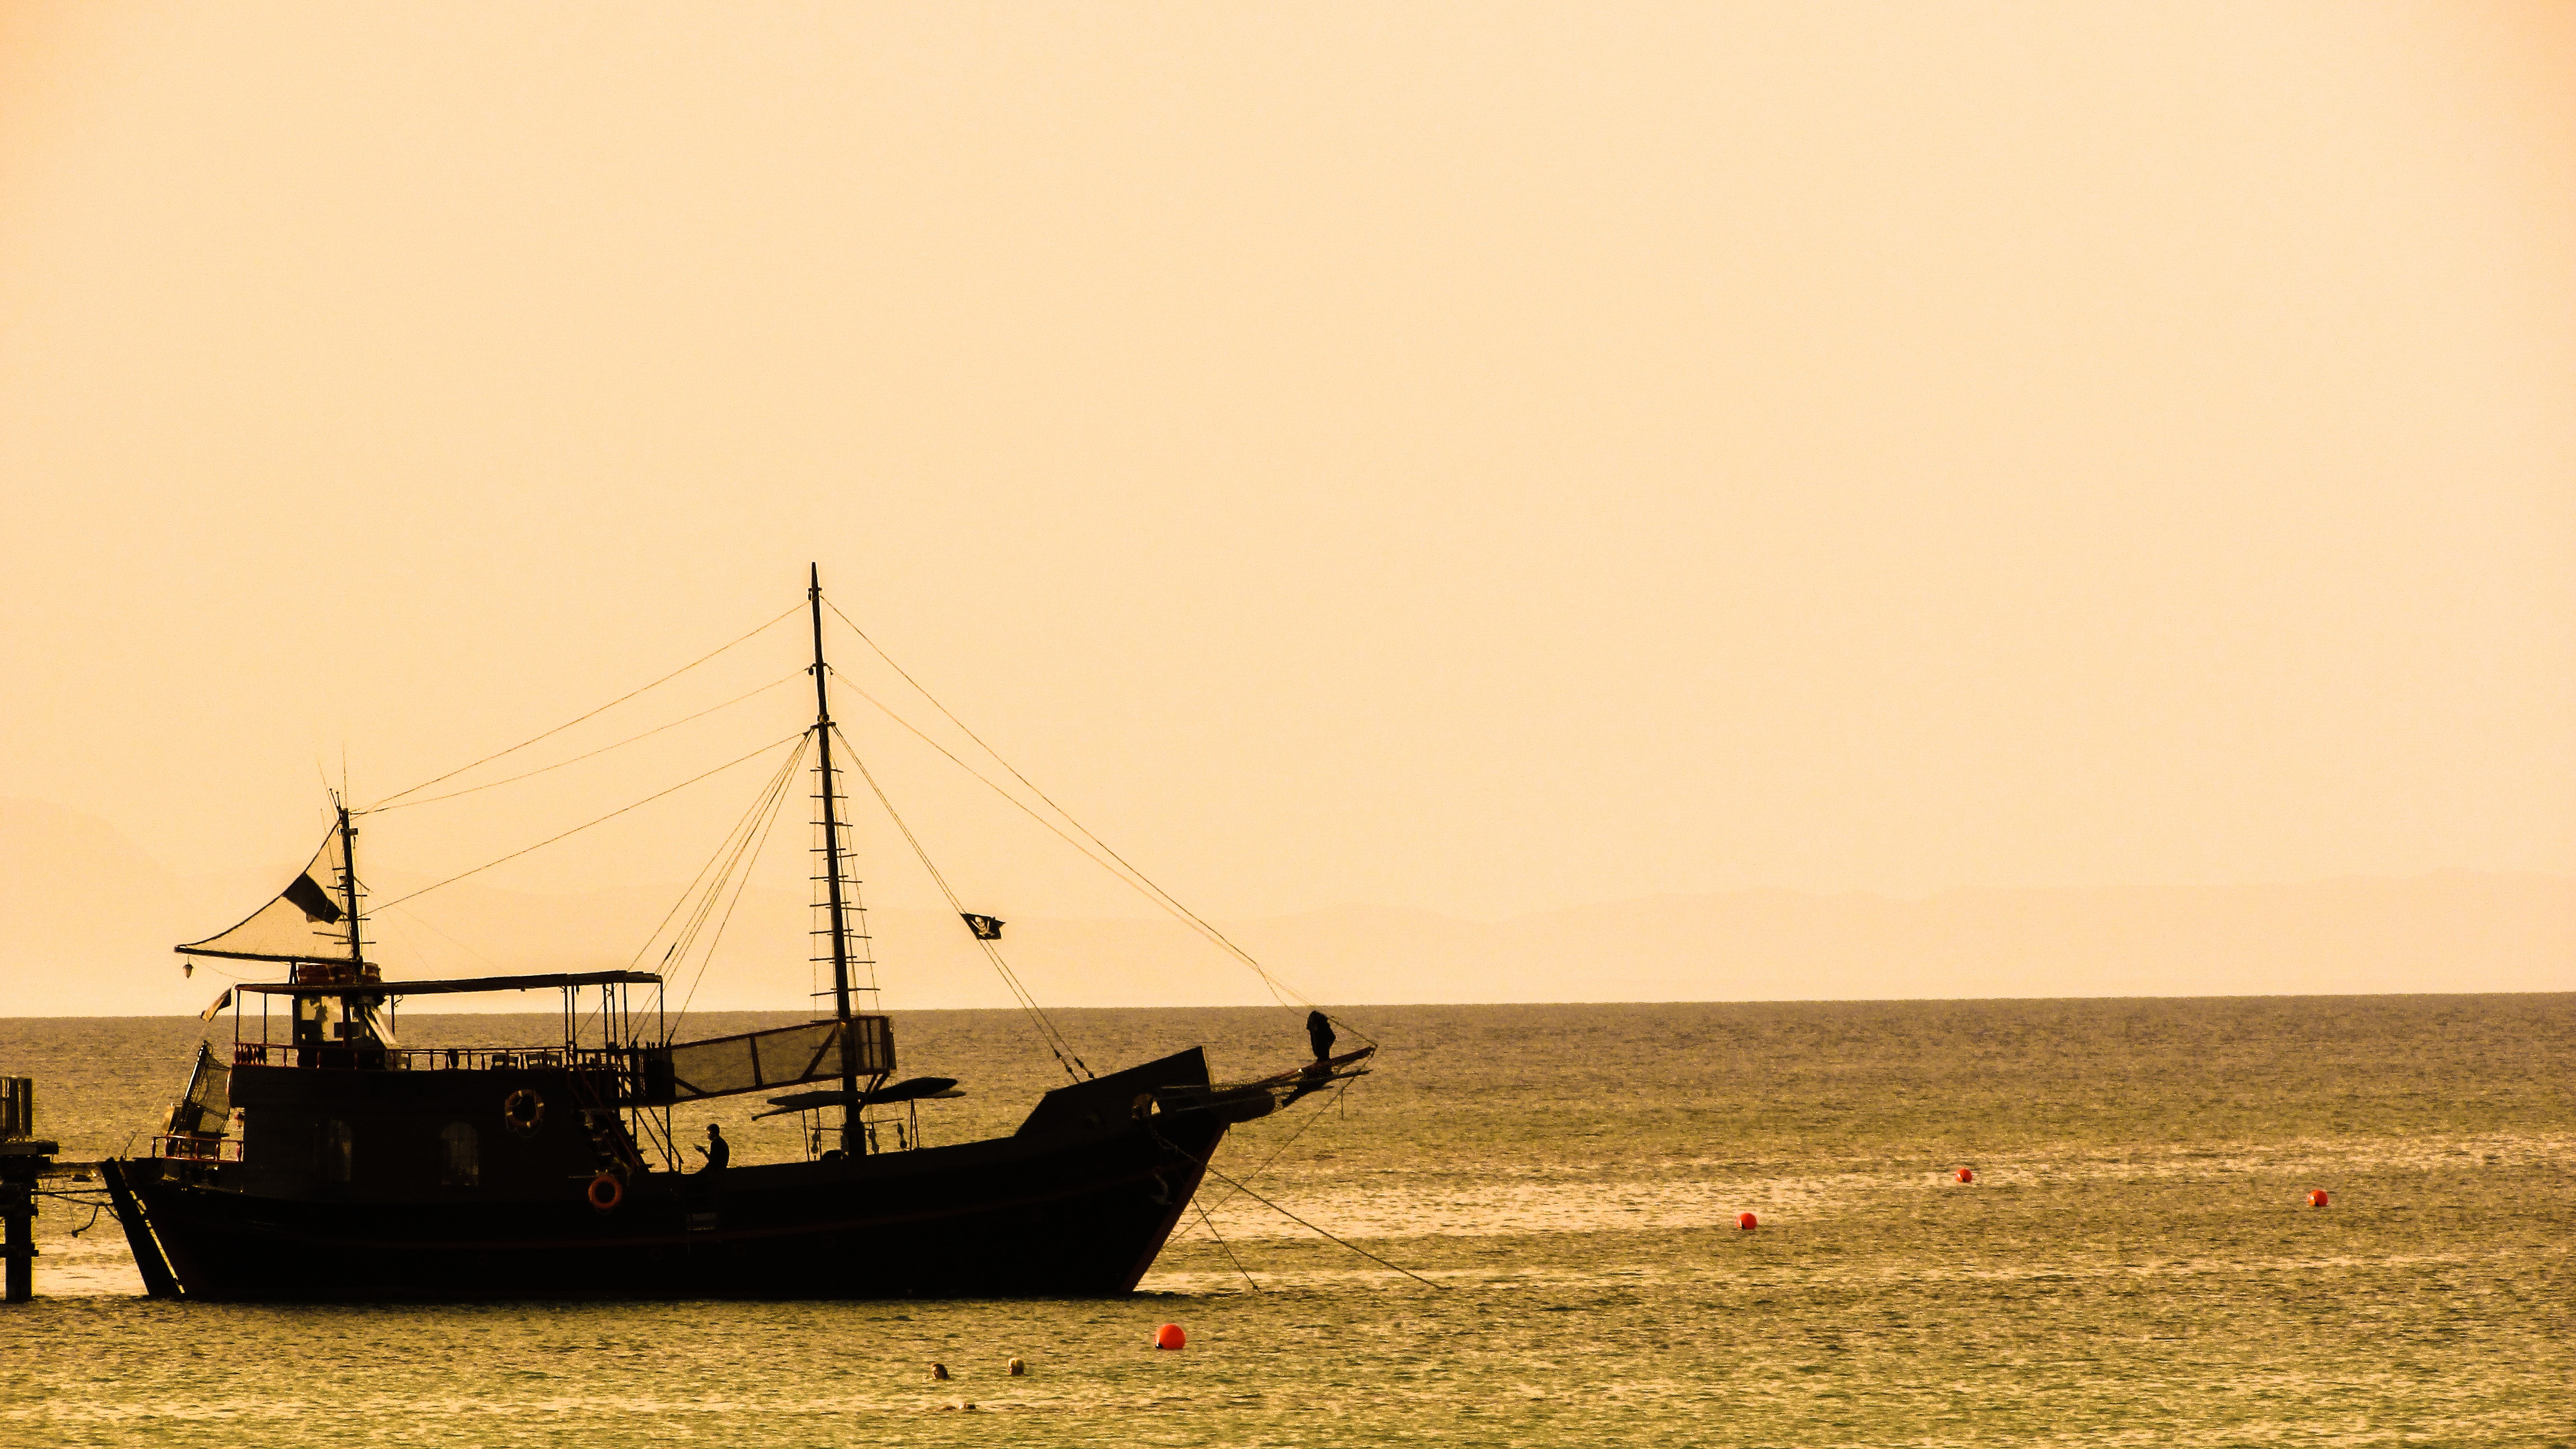
beach, sea, coast, ocean, horizon, sunset, boat, morning, evening, vehicle, bay, watercraft, afternoon, cyprus